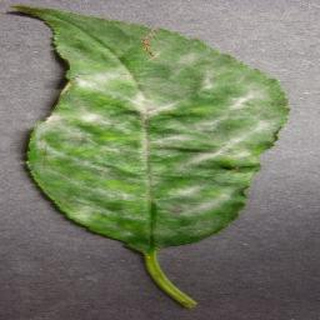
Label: cherry_powdery_mildew